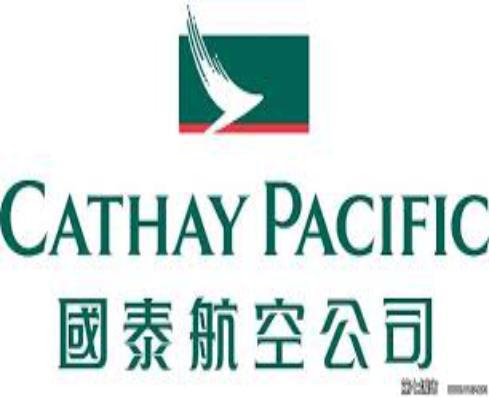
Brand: Cathay
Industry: Others